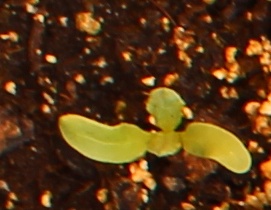
Label: Sugar beet